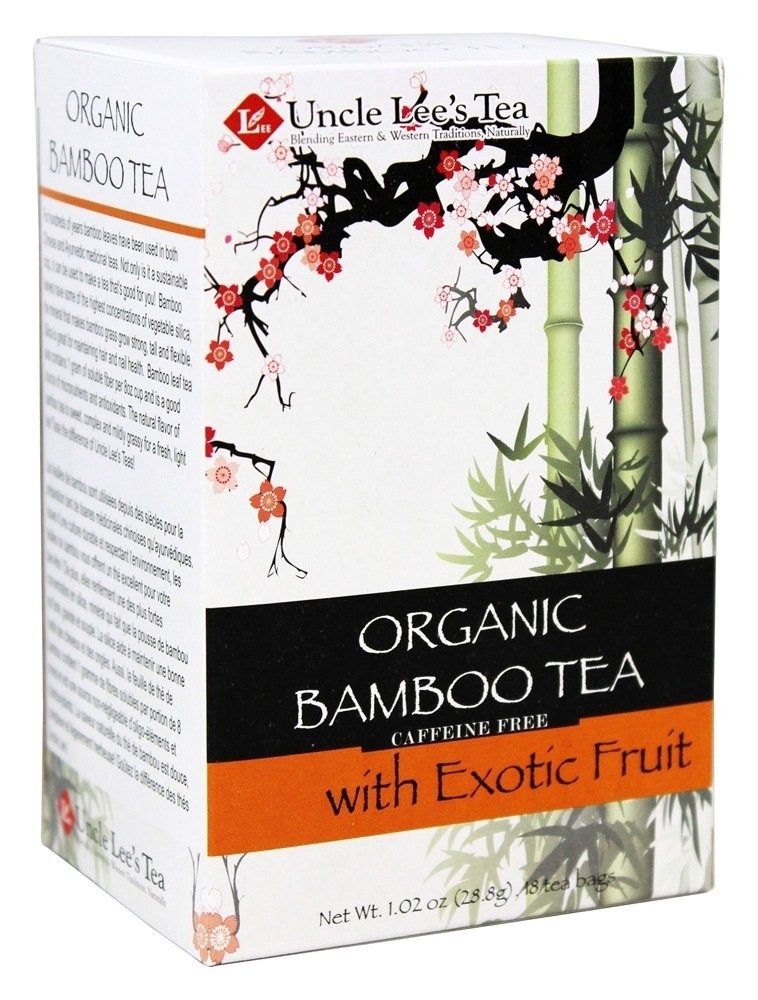
Item Name: Uncle Lees Tea Organic Tea - Bamboo Exotic Fruit - 18 Bags
Value: 18.0
Unit: Count

Price: 4.93